Wedding dress of Princess Victoria Mary of Teck

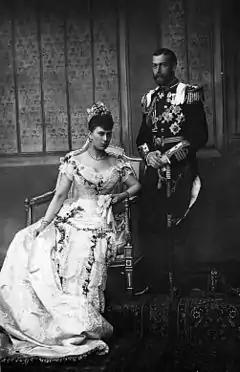
Princess Victoria Mary of Teck at her wedding to Prince George, Duke of York

In 1891, the bride's mother, the Duchess of Teck, had declared that her daughter's wedding dress and those of her bridesmaids would be manufactured entirely in Britain. This was likely because the Duchess was president of the Ladies' National Silk Association. Upon the announcement of the engagement of Princess May (as she was usually known) to Prince George, Duke of York in the spring of 1893, Arthur Silver (of the Silver Studio), was approached to design the gown. Silver had designed the dress for Princess May's intended wedding to George's older brother, Prince Albert Victor, Duke of Clarence and Avondale, in 1892. This 'Lily of the Valley' creation had been made public just days before the Duke of Clarence's untimely death in January 1892 but had to be completely abandoned. The design chosen for the York-Teck wedding was 'The May Silks'; the dress would feature embroidery of the emblems of a rose, shamrock and thistle, and be trimmed with the traditional orange blossom and true lovers knots. Silver, renowned for his Art Nouveau designs, was also said to be much influenced by Japanese art in his design. In March 1893, the Duchess and Princess visited the Warner & Sons' factory at Hollybush Gardens in Spitalfields, London and commissioned them to make the finest white silk with silver thread by Albert Parchment in time for the July wedding.